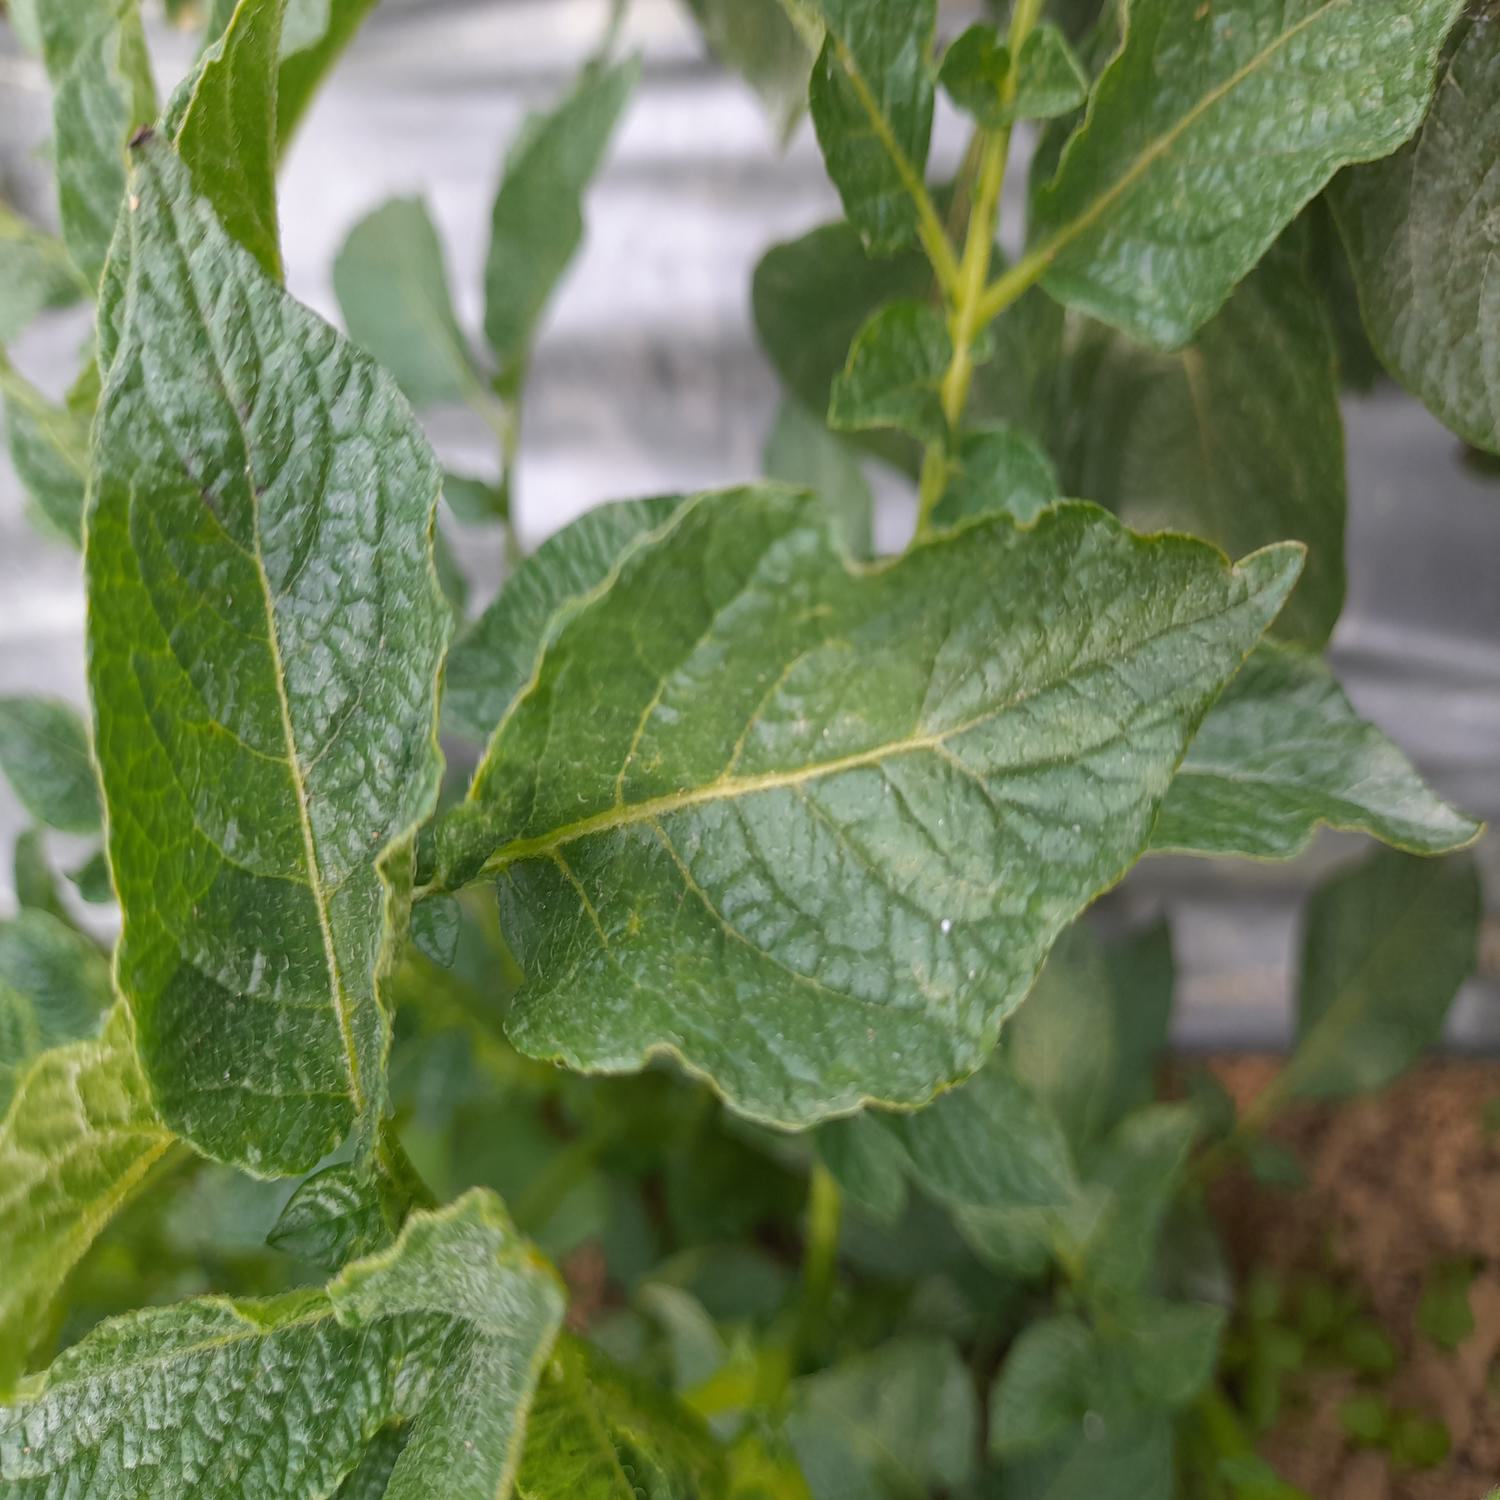
Label: Virus